Derrendi, Narrandera

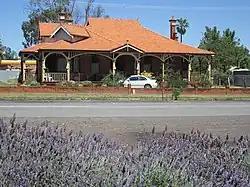

Derrendi is a heritage-listed residence at 30–32 Twynam Street, Narrandera, in the Riverina region of New South Wales, Australia. It was added to the New South Wales State Heritage Register on 2 April 1999.